DGM Racing

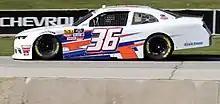
No. 36 in 2019 driven by Josh Williams

In 2018, it was announced that Alex Labbé would compete full-time in 2018 in the No. 36 Chevrolet with sponsorship from Can-Am.